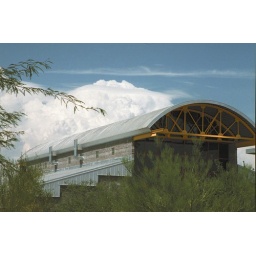
This building is where firefighters train in Tempe.